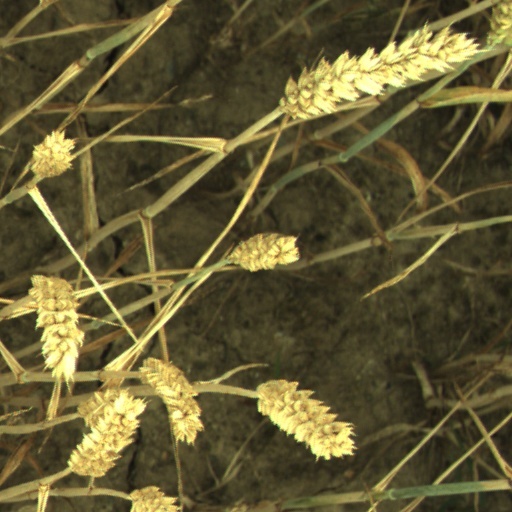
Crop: wheat